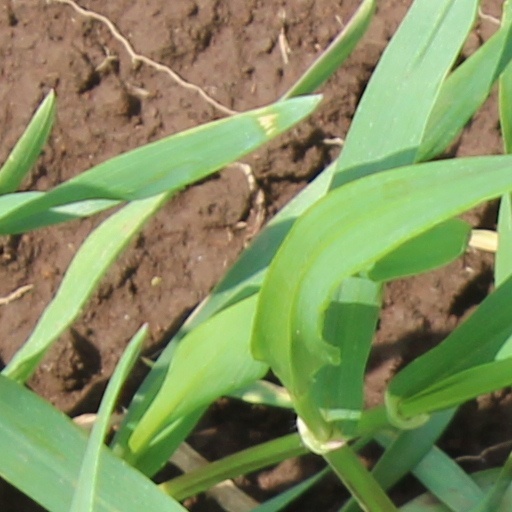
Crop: wheat